Silver Line (DART)

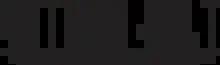
Cotton Belt logo used during planning phase

Cotton Belt service along the line has been in planning since the original 1983 DART Service Plan. DART previously bought the right-of-way to the Cotton Belt corridor train tracks in 1990 and freight trains had since ceased use of the tracks. The line was also included in DART's 2030 Transit System Plan. However, in 2010 DART scrapped much of their 2030 plan, citing deficits and drops in revenue. A proposal to use private funding to construct both the Dallas County and Tarrant County segments was considered, but this plan was abandoned after the Texas Legislature failed to enact legislation necessary to the plan during the 2013 state legislative session.